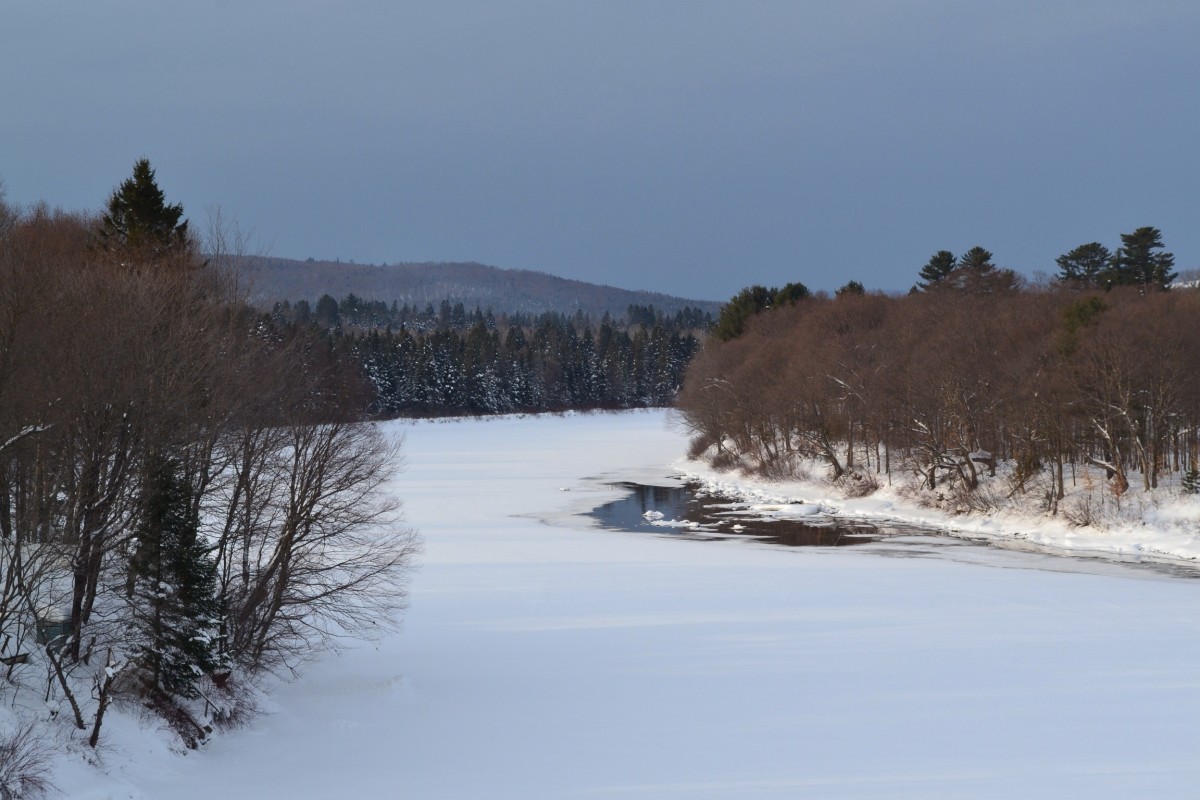
Tags: mountain, snow, winter, lake, ice, weather, season